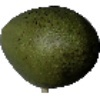
Label: Avocado 1